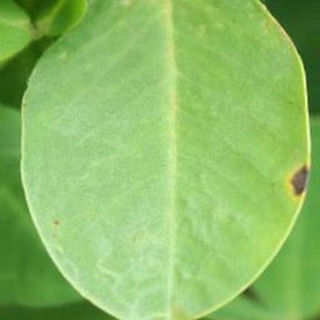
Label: groundnut_early_leaf_spot